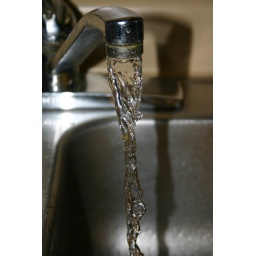
Running water from a kitchen faucet, couldn't help but notice how the shutter caught the running water in mid air!